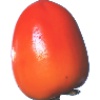
Label: kaki